Field lacrosse

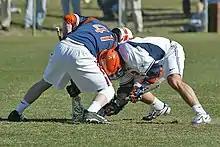
A face-off

The maximum width of the head at its widest point must be between . From 1.25 inches up from the bottom of the head, the distance between the sidewalls of the crosse must be at least 3 inches. Most modern sticks have a tubular metal shaft, usually made of aluminum, titanium, or alloys, while the head is made of hard plastic. Metal shafts must have a plastic or rubber cap at the end.